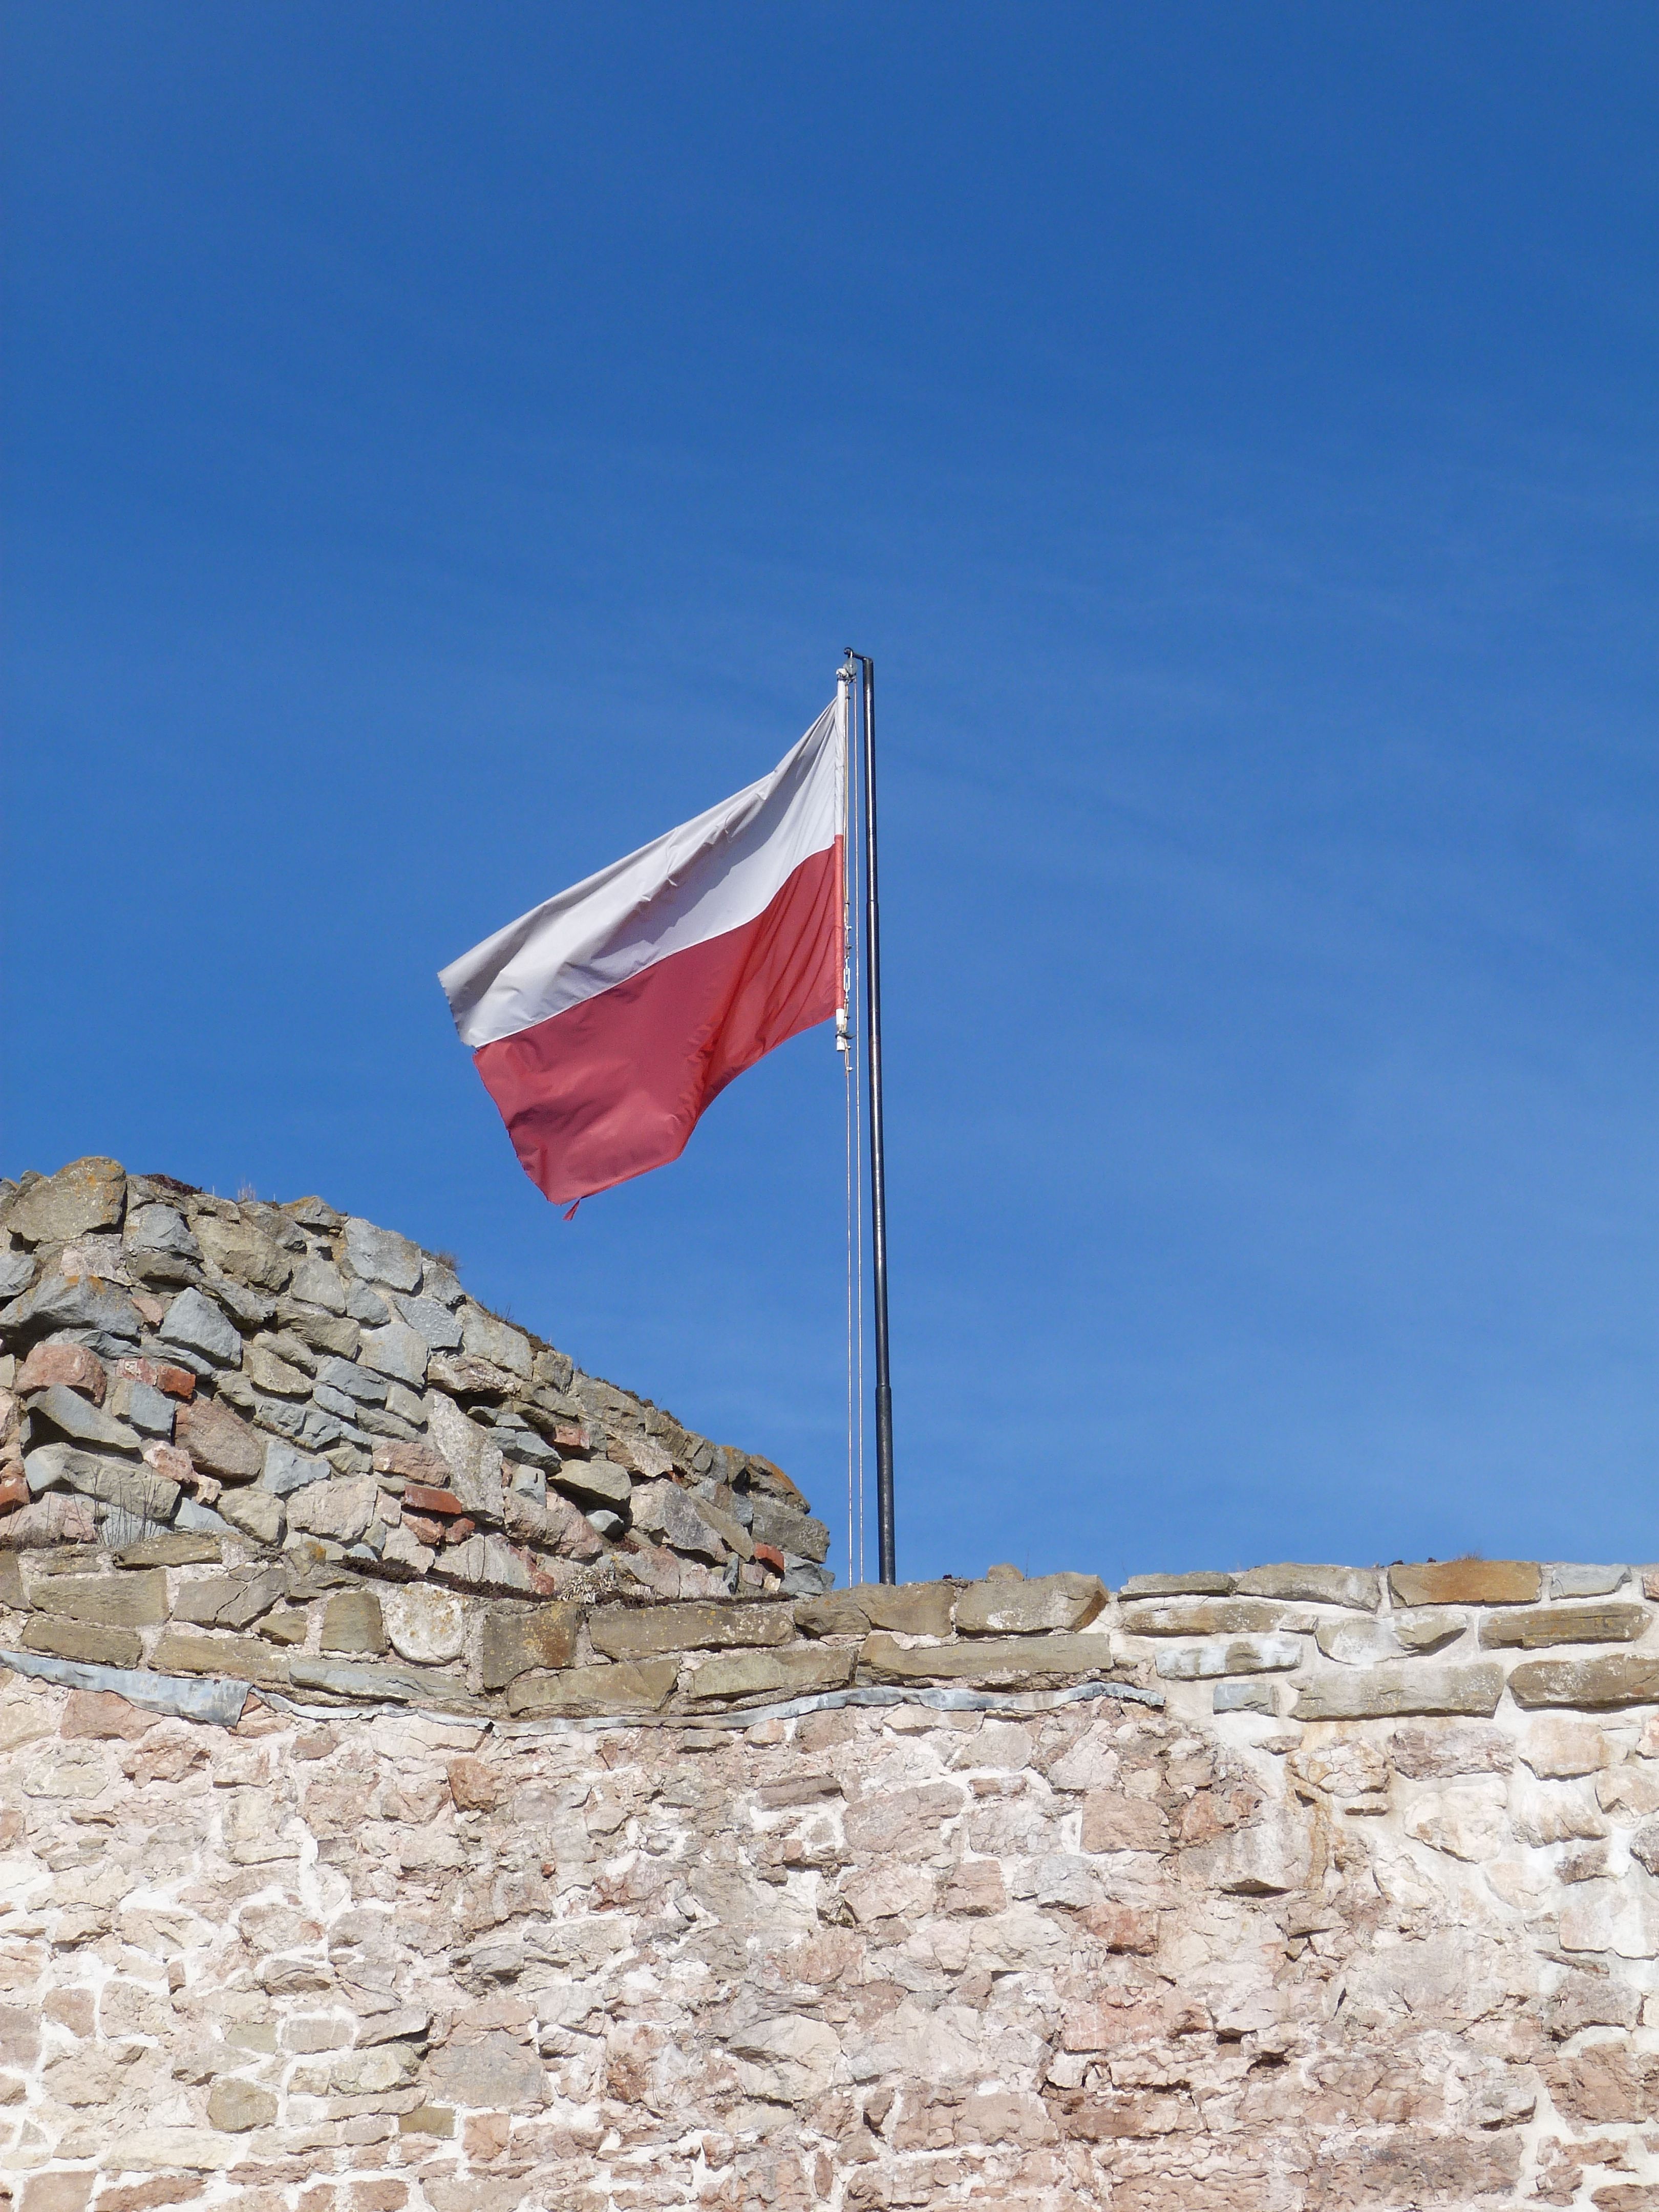
sea, sky, wind, monument, flag, blue, patriotism, poland, homeland, the mast, polish flag